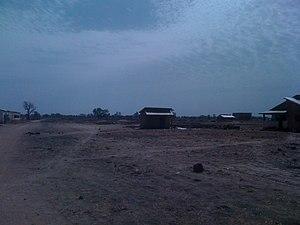
ici ce trouvait la marre de King Kong, aujourd'hui enseveli une bande de sable lié à l’érosion de la Plaine de Hafia, le Nord du quartier Hafia endroit autrefois propice à la riziculture.
Koundara est une préfecture du nord de la République de Guinée, chef-lieu de la préfecture de Koundara, située à une vingtaine de kilomètres de la frontière sénégalaise.